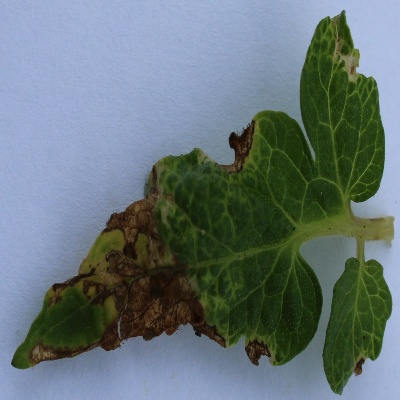
Crop: Tomato
Condition: septoria leaf spot